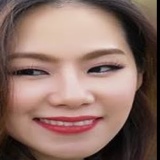
ca sĩ Lương Bích Hữu